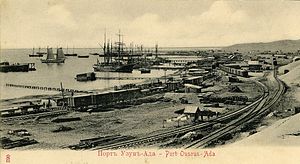
Trans-kaspiske jernbane / Historie / Konstruktion
Uzun-Ada havn og togstation.
Den Trans-Kaspiske Jernbane er en jernbane, der følger ruten for Silkevejen gennem meget af det vestlige Centralasien. Det blev bygget af det russiske imperium under dens ekspansion i Centralasien i det 19. århundrede. Jernbanen blev startet i 1879 efter det russiske nederlag ved Khokand. Oprindeligt tjente den militære formål at lette den kejserlige russiske hær i aktioner mod den lokale modstand mod deres styre. Men da Lord Curzon besøgte jernbanen, bemærkede han, at han mente, at dens betydning gik ud over lokal militær kontrol og truede britiske interesser i Asien.